Beloved Liar

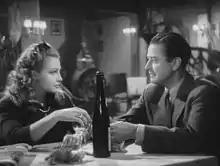
Elfie Mayerhofer and Hans Söhnker

Beloved Liar is a 1950 West German romantic comedy film directed by Hans Schweikart and starring Elfie Mayerhofer, Hans Söhnker and Gustav Knuth.